Rafael Blanco (artist)

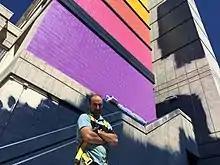
Blanco in 2020

Rafael Lopez de San Roman Blanco is a professional muralist based in the United States. He has been a studio artist since 2004 and has an extensive exhibition record both nationally and internationally. More recently, Blanco has been transforming his studio background in order to create large-scale public mural paintings in the United States. His medium of choice is a combination of exterior latex house paint and water mixable oils; and once completed, his murals are sealed with a UV and water sealer/protector to ensure their vibrant life for 20–30 years. He blends classic studio painting techniques like glazing with large-scale mural techniques. He also uses computer visual techniques like transparency layers in his mural work and plays with classical and contemporary styles. Blanco is also an Assistant Professor of Art at Elmhurst University and he resides in Aurora, Illinois, with his family.